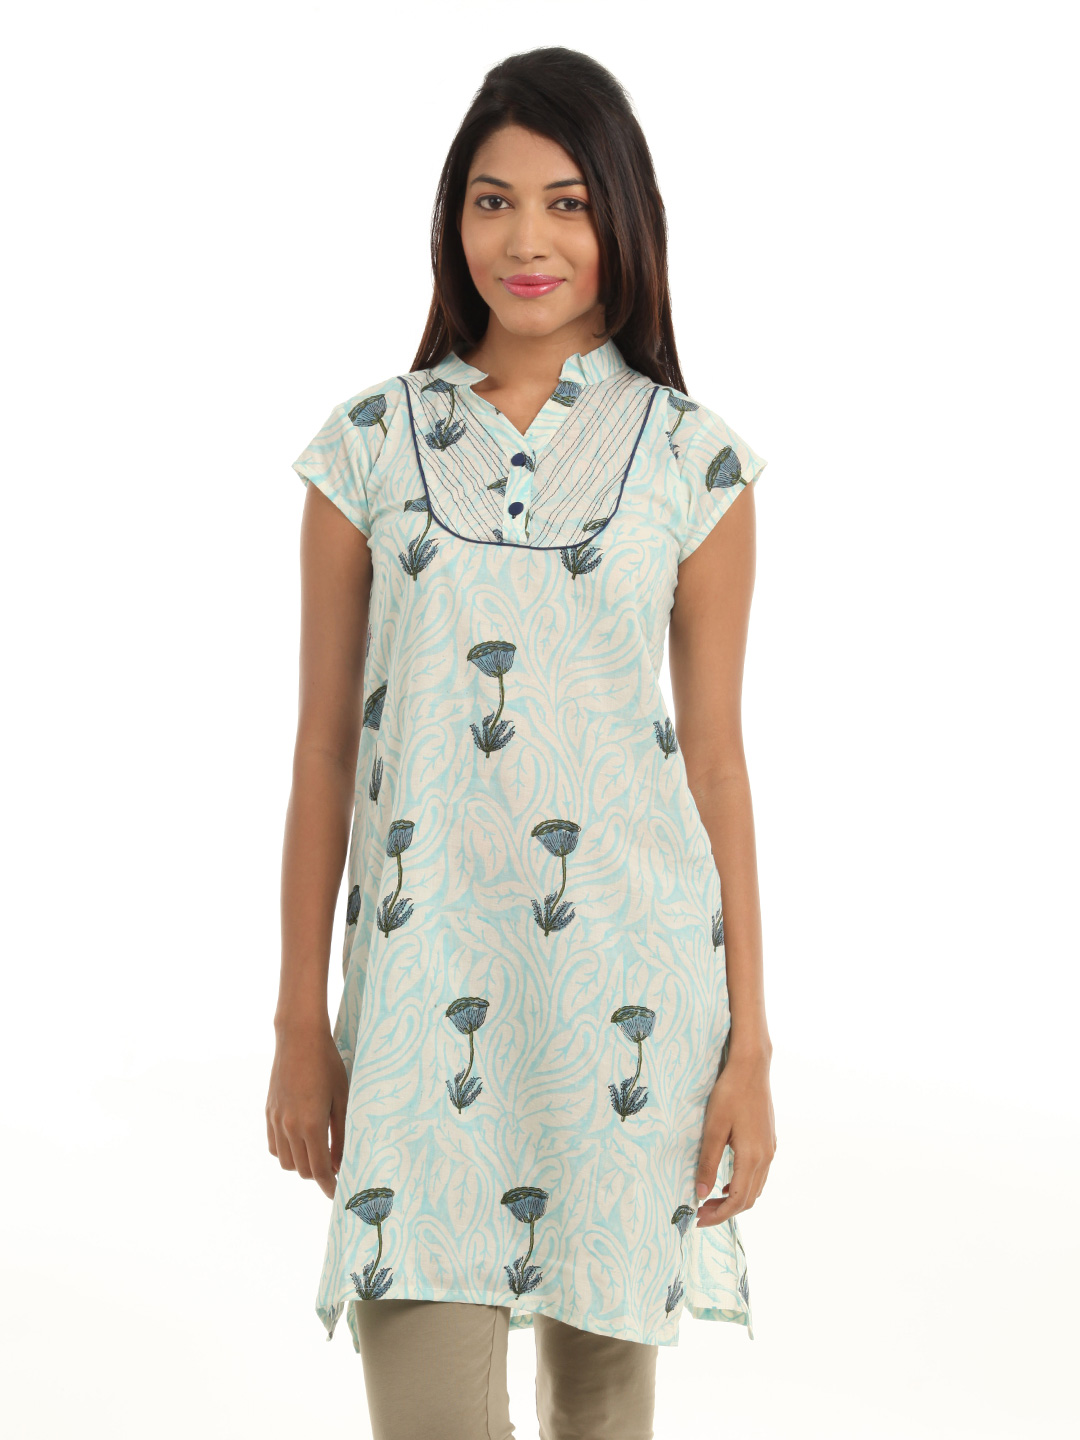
Alma Women  Light Blue Printed Kurta
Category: Apparel / Topwear / Kurtas
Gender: Women
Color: Blue
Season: Summer 2012
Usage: Ethnic